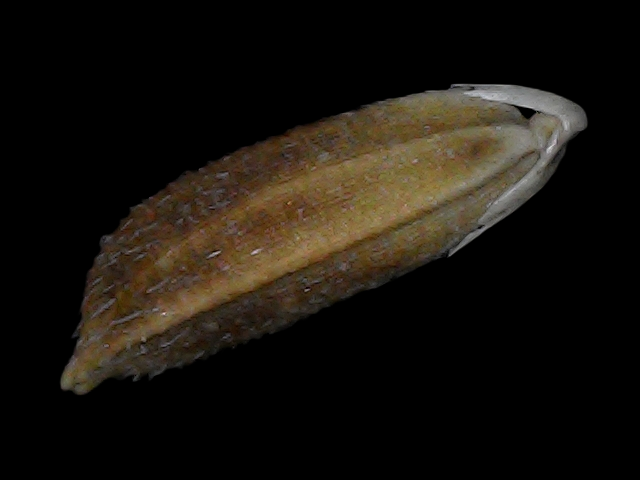
Rice variety: Bd56